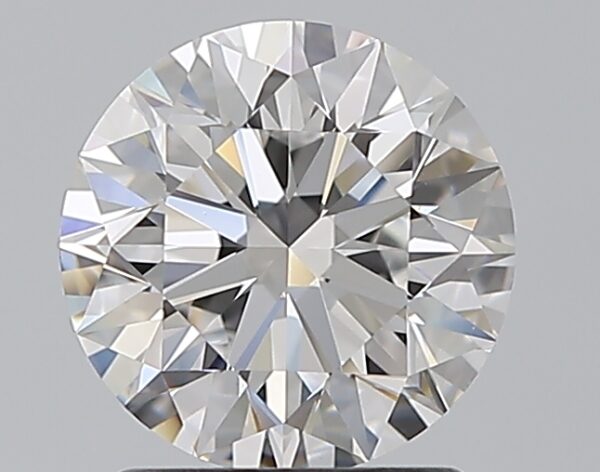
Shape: round
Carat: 1.51
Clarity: VVS2
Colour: D
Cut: EX
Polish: EX
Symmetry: EX
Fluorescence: N
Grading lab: GIA
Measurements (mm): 7.29 x 7.33 x 4.57